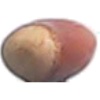
Label: hazelnut